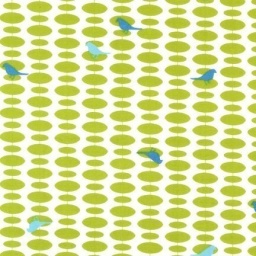
laurie wisburn tufted tweets birds on a wire in grass sewdeerlyloved